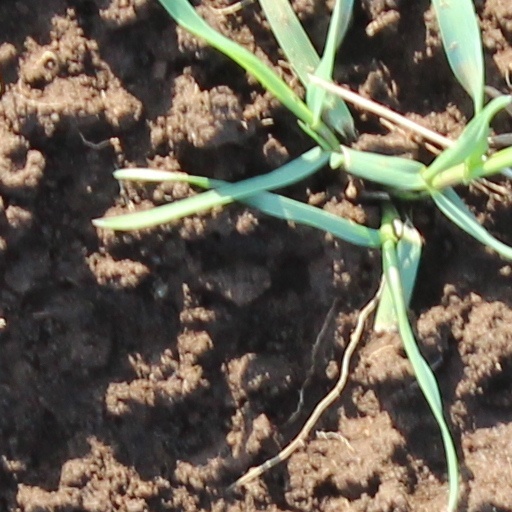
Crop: wheat